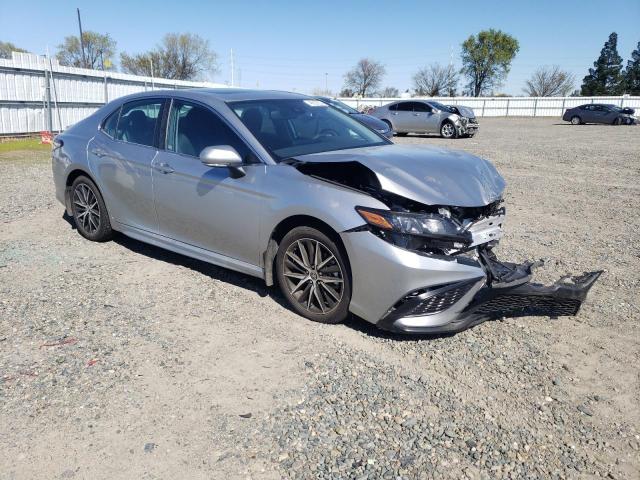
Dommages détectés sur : plaque d'immatriculation avant, pare-choc avant, feu avant droit, feu avant gauche, capot, porte avant droite, porte avant gauche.
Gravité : majeur